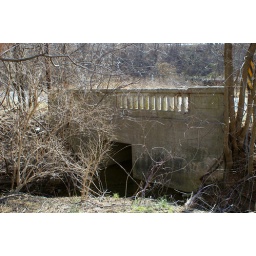
Concrete bridge over a stone arch